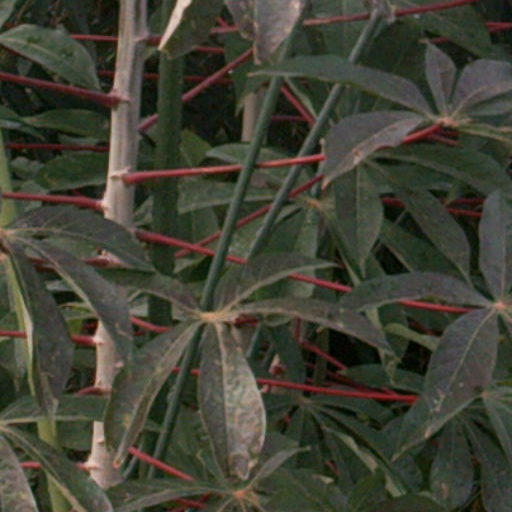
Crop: cassava